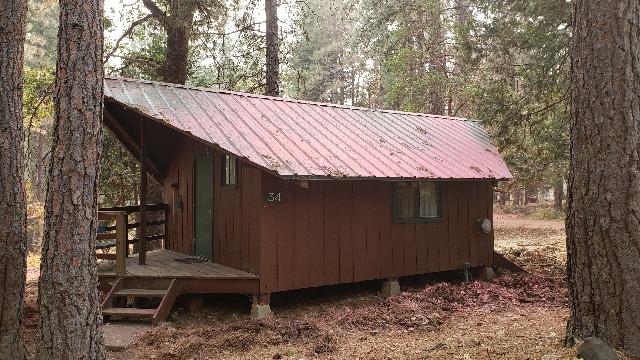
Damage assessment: no_damage